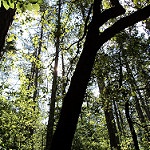
Label: forest